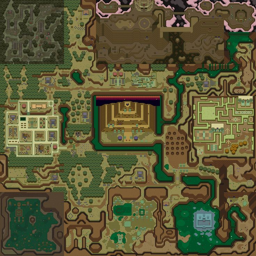
video game series to the past dark world